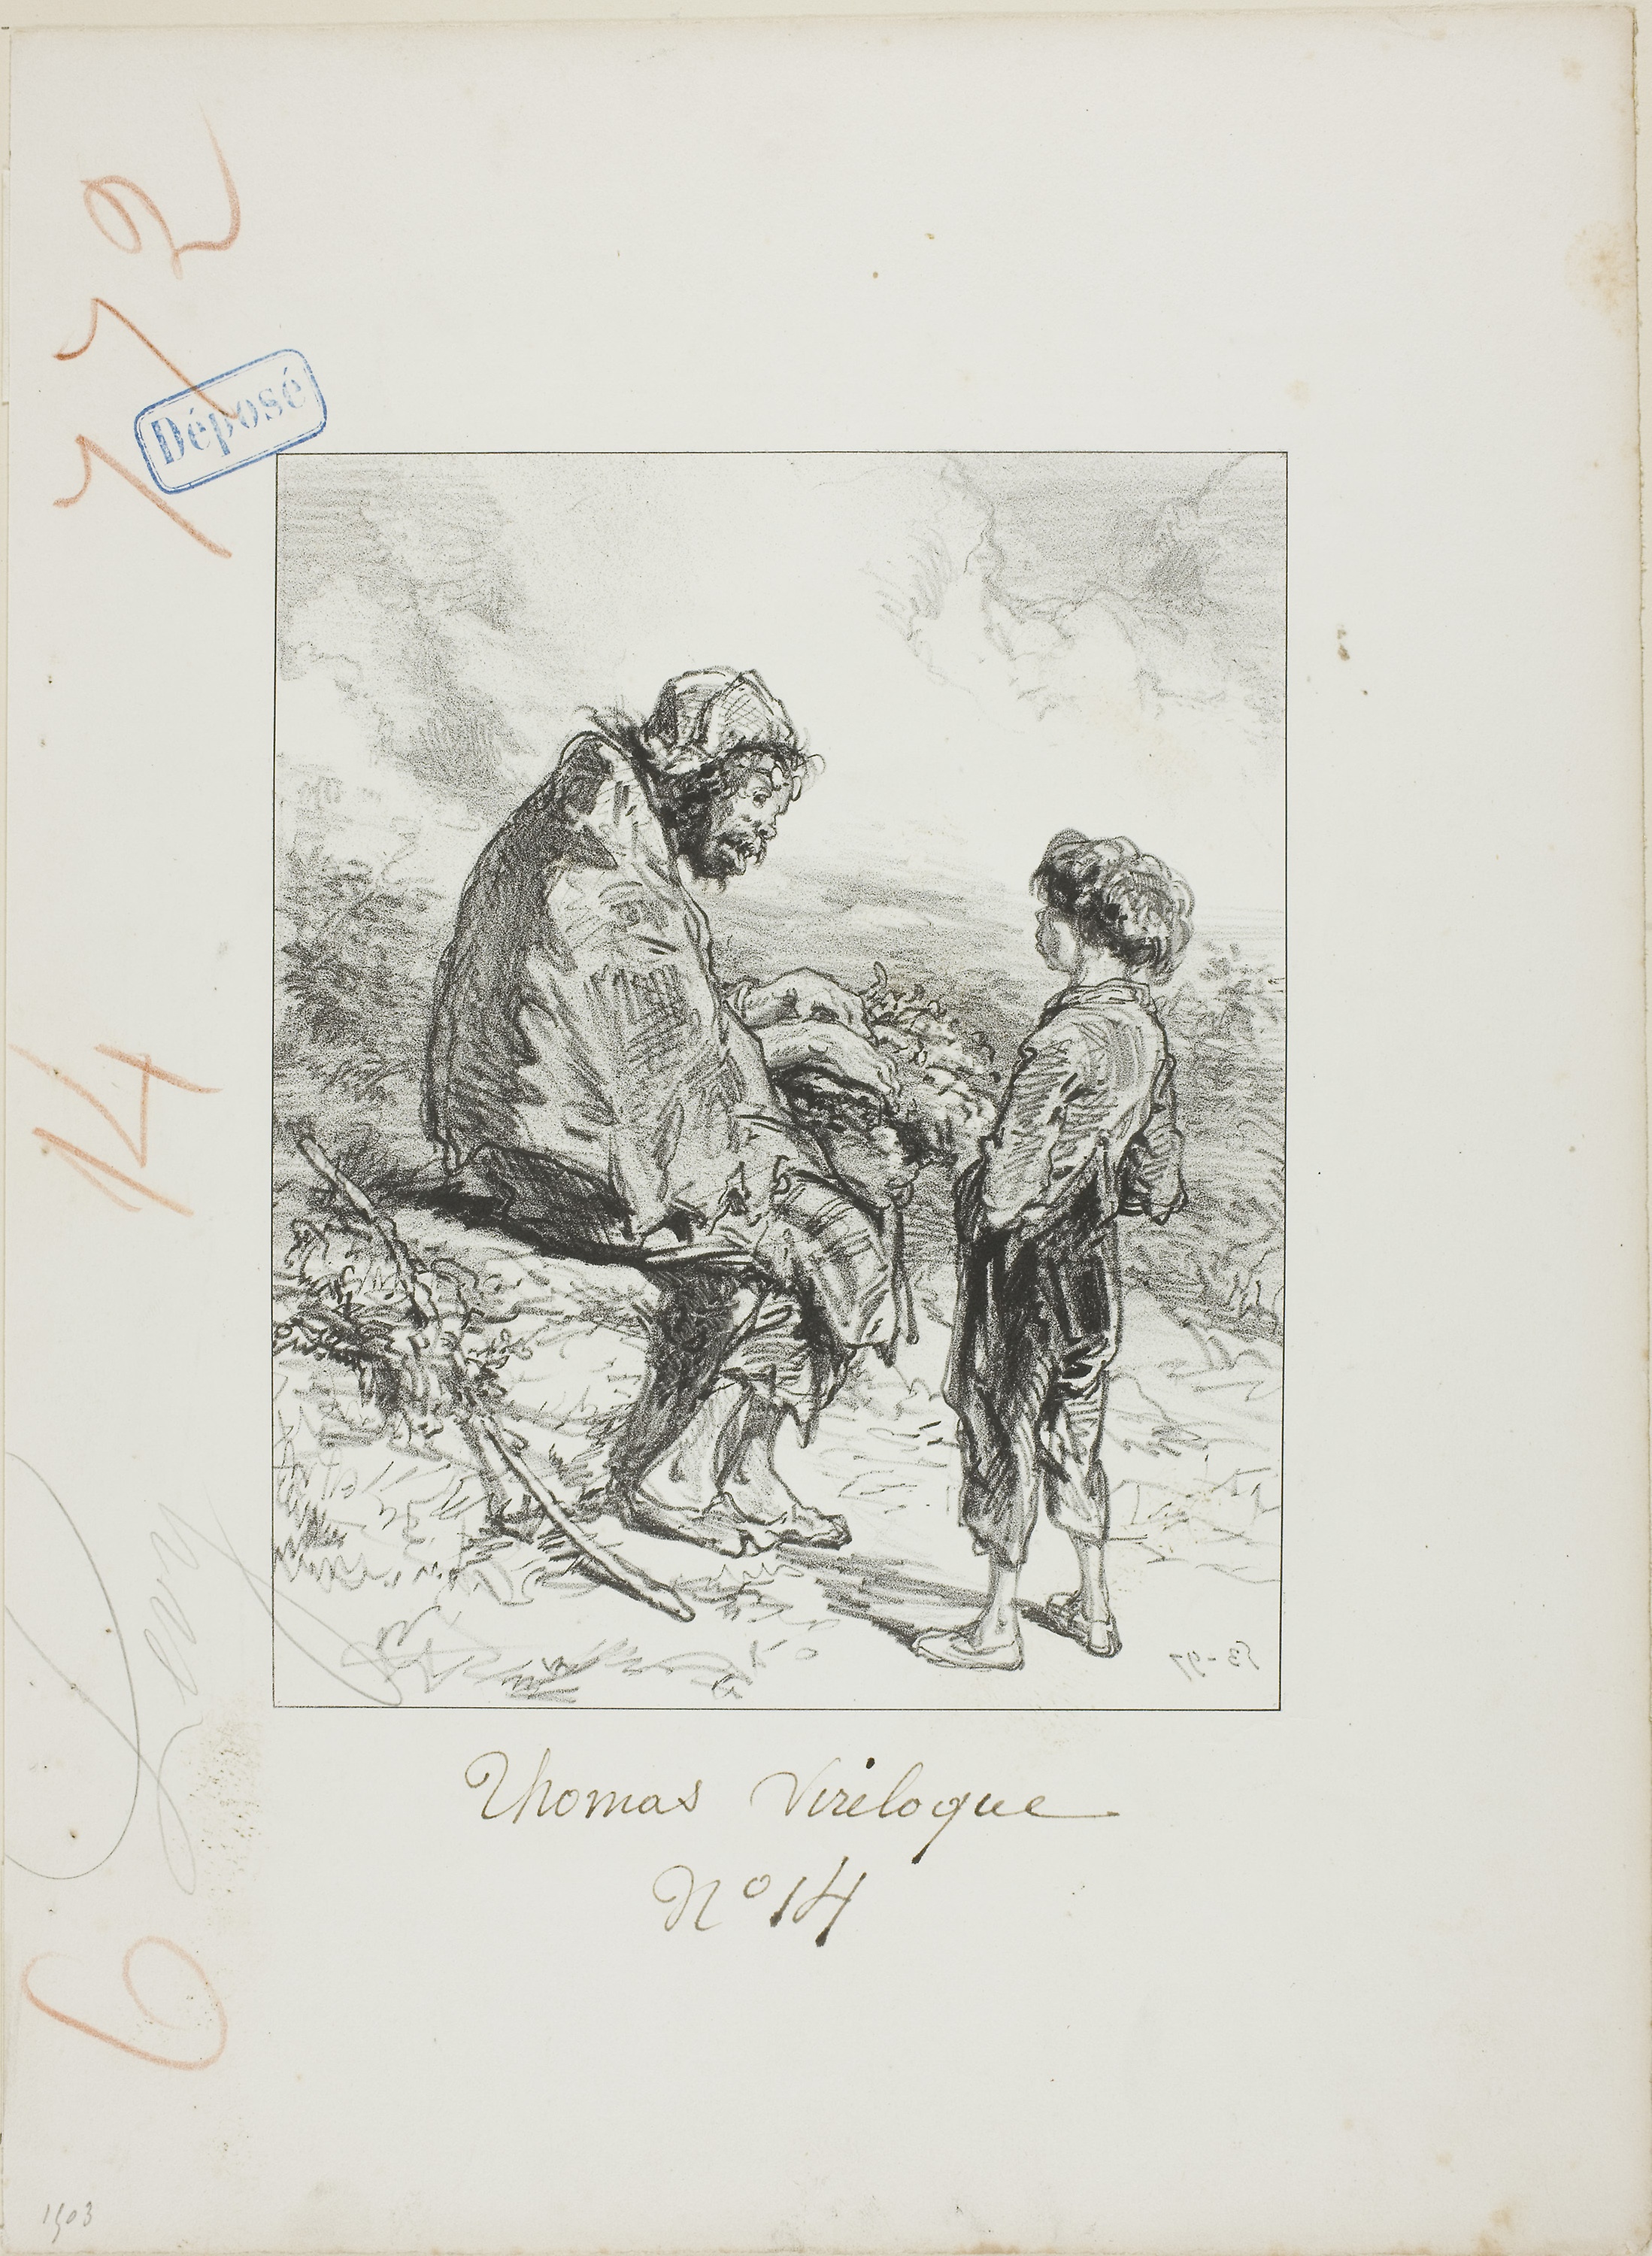
text, art, drawing, illustration, artwork, sketch, paper, font, history, figure drawing